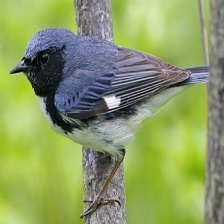
Species: BLACK THROATED WARBLER
Scientific name: SETOPHAGA CAERULESCENS